The Real Housewives of Miami season 3

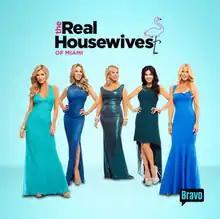
Cover used by iTunes(Left to right) Krupa, Hochstein, Black, De Moura and Echevarria

The third season of "The Real Housewives of Miami", an American reality television series, was broadcast on Bravo. It aired from August 12, 2013, until November 14, 2013, and was primarily filmed in Miami, Florida. Its executive producers are Matt Anderson, Nate Green and Andy Cohen.